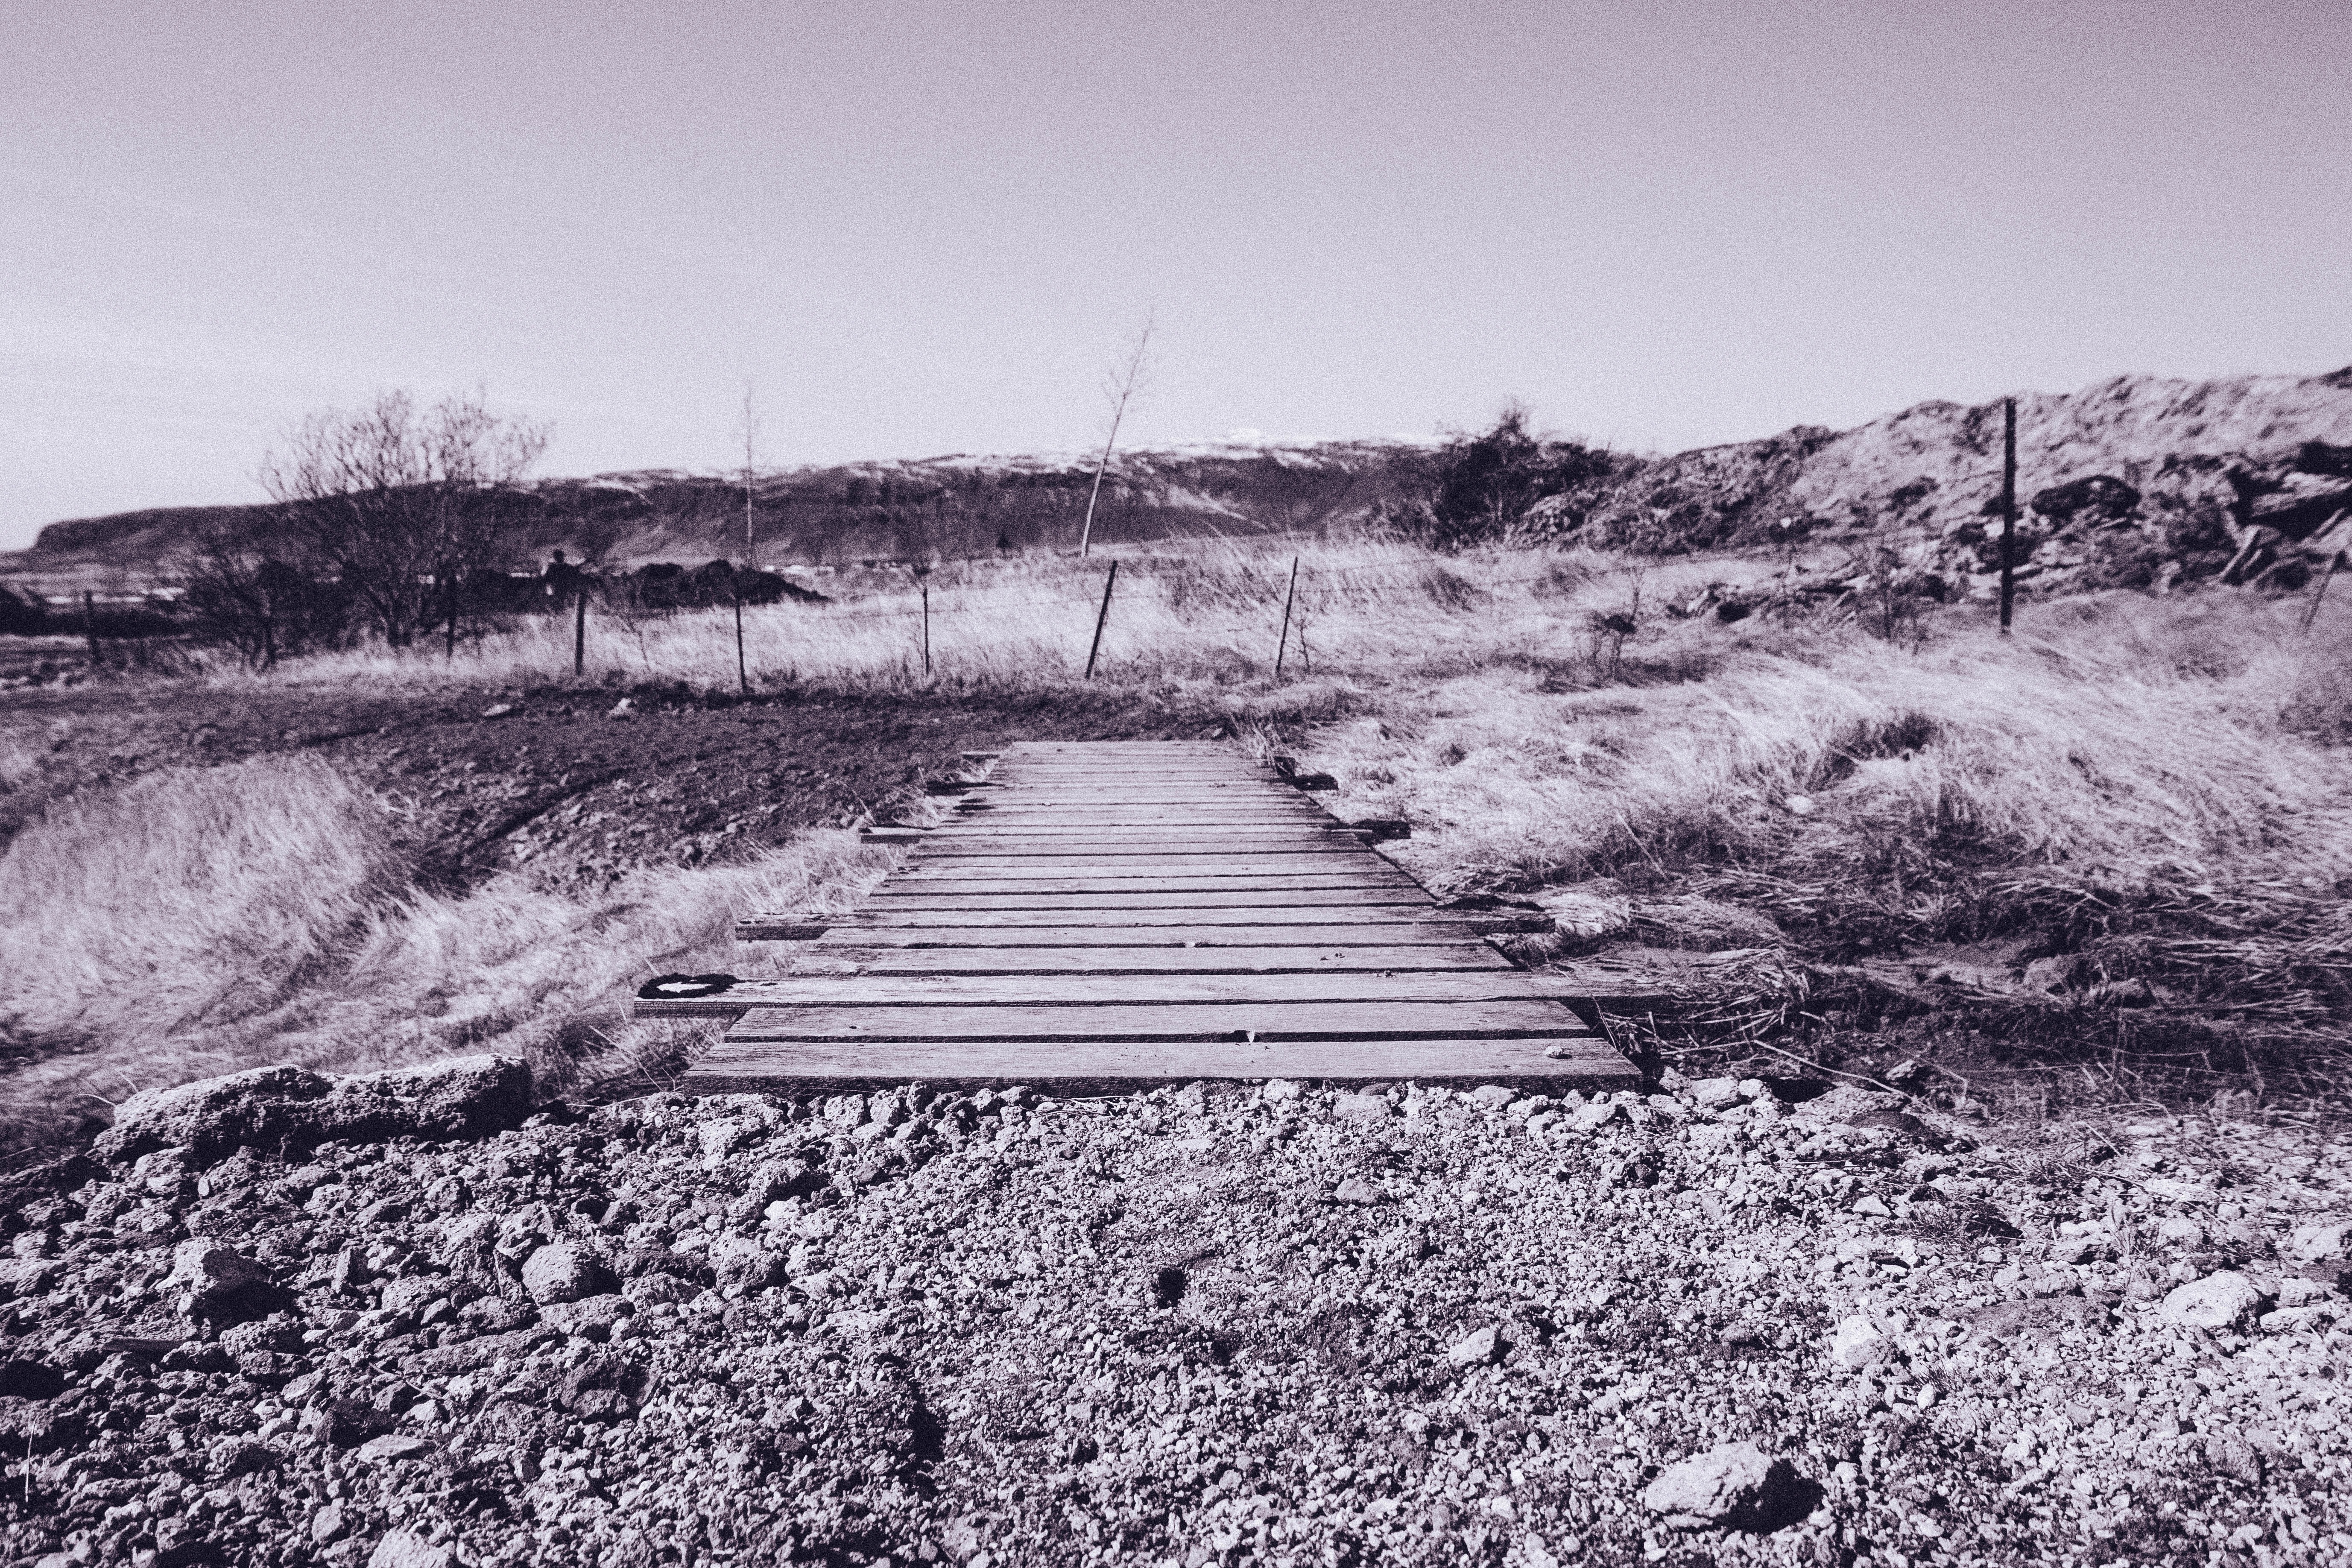
outdoor, snow, winter, black and white, track, pier, rack, monochrome, wooden, footbridge, monochrome photography, geological phenomenon